Steven Guilbeault

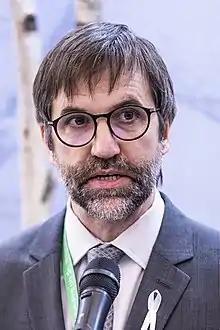
Guilbeault in 2022

Steven Guilbeault (born June 9, 1970) is a Canadian politician and activist who has served as Minister of Canadian Identity and Culture since 2025. A member of the Liberal Party, Guilbeault has sat as a member of Parliament (MP) since the 2019 federal election, representing the Montreal riding of Laurier–Sainte-Marie in the House of Commons. Guilbeault was previously Minister of Environment and Climate Change from 2021 to 2025 and Minister of Canadian Heritage from 2019 to 2021.